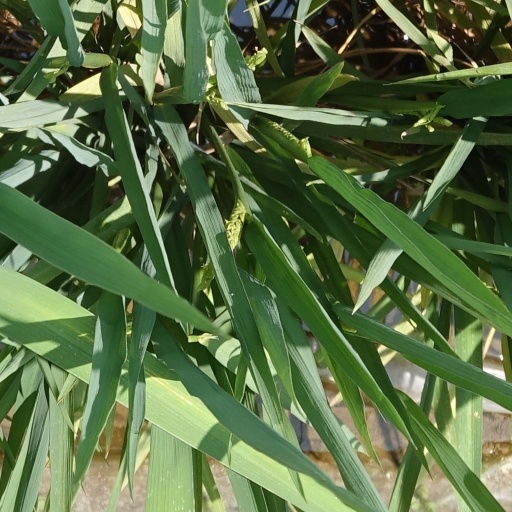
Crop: rice